Prince Albert's Model Cottage

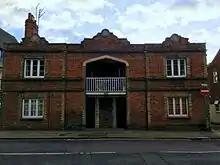
A Prince Albert Cottage in Hertford, Hertfordshire

Prince Albert's Model Cottage was the name given to a model dwelling designed in the mid-19th century to offer an improved form of accommodation for poor families in England. It was supported by Prince Albert, husband of Queen Victoria, designed by architect Henry Roberts, and built by the Society for Improving the Conditions of the Labouring Classes for display at the 1851 Great Exhibition in Hyde Park, London.